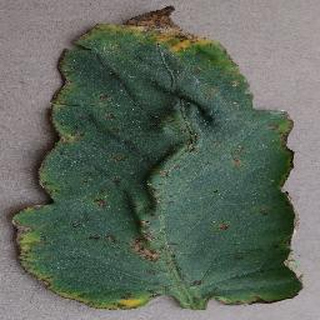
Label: tomato_bacterial_spot